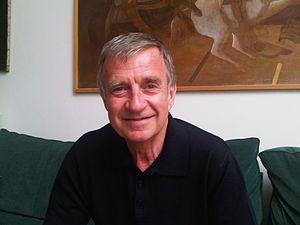
Yves Agid
Tableau détaillé des membres de l'Académie des sciences de France